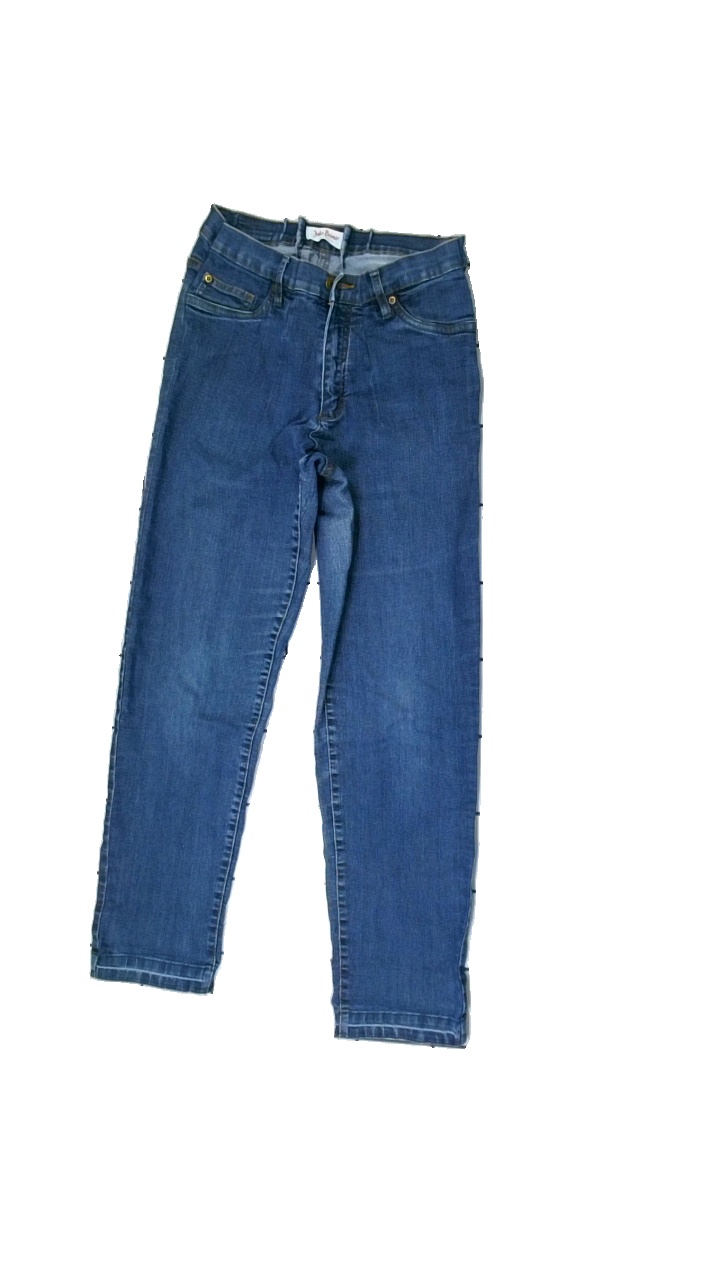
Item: Jeans (Ladies)
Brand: John Baner
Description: Blue jeans
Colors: Blue
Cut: Regular
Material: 100% Cotton
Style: Denim
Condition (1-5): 5
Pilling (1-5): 5
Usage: Reuse
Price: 50-100